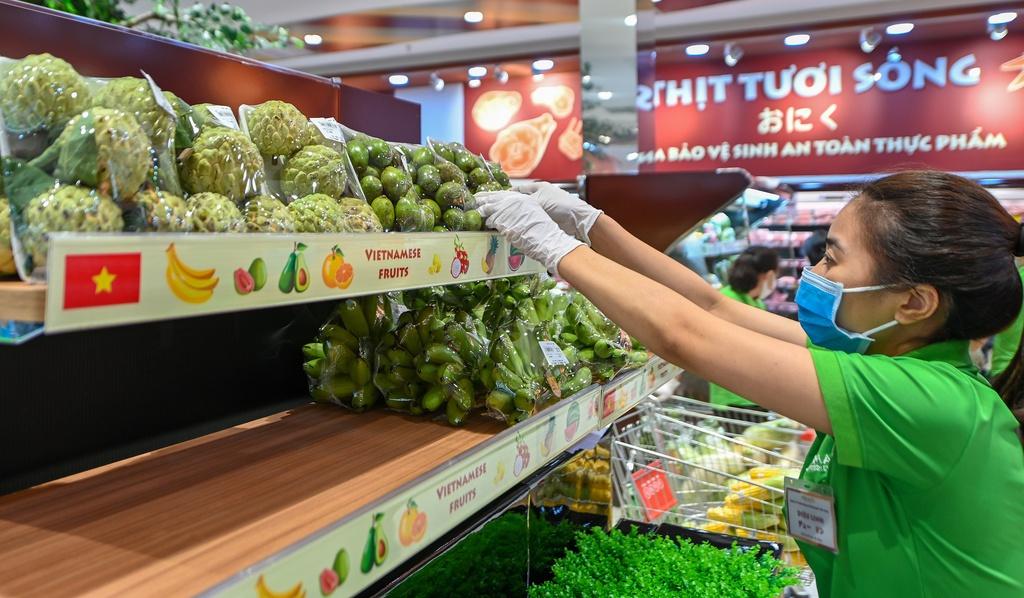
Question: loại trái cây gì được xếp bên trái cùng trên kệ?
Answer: trái mãng cầu được xếp bên trái cùng trên kệ